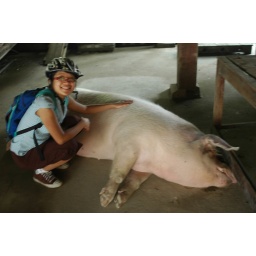
He jumped out of a truck on its way to the slaughter house and went to live in a temple!